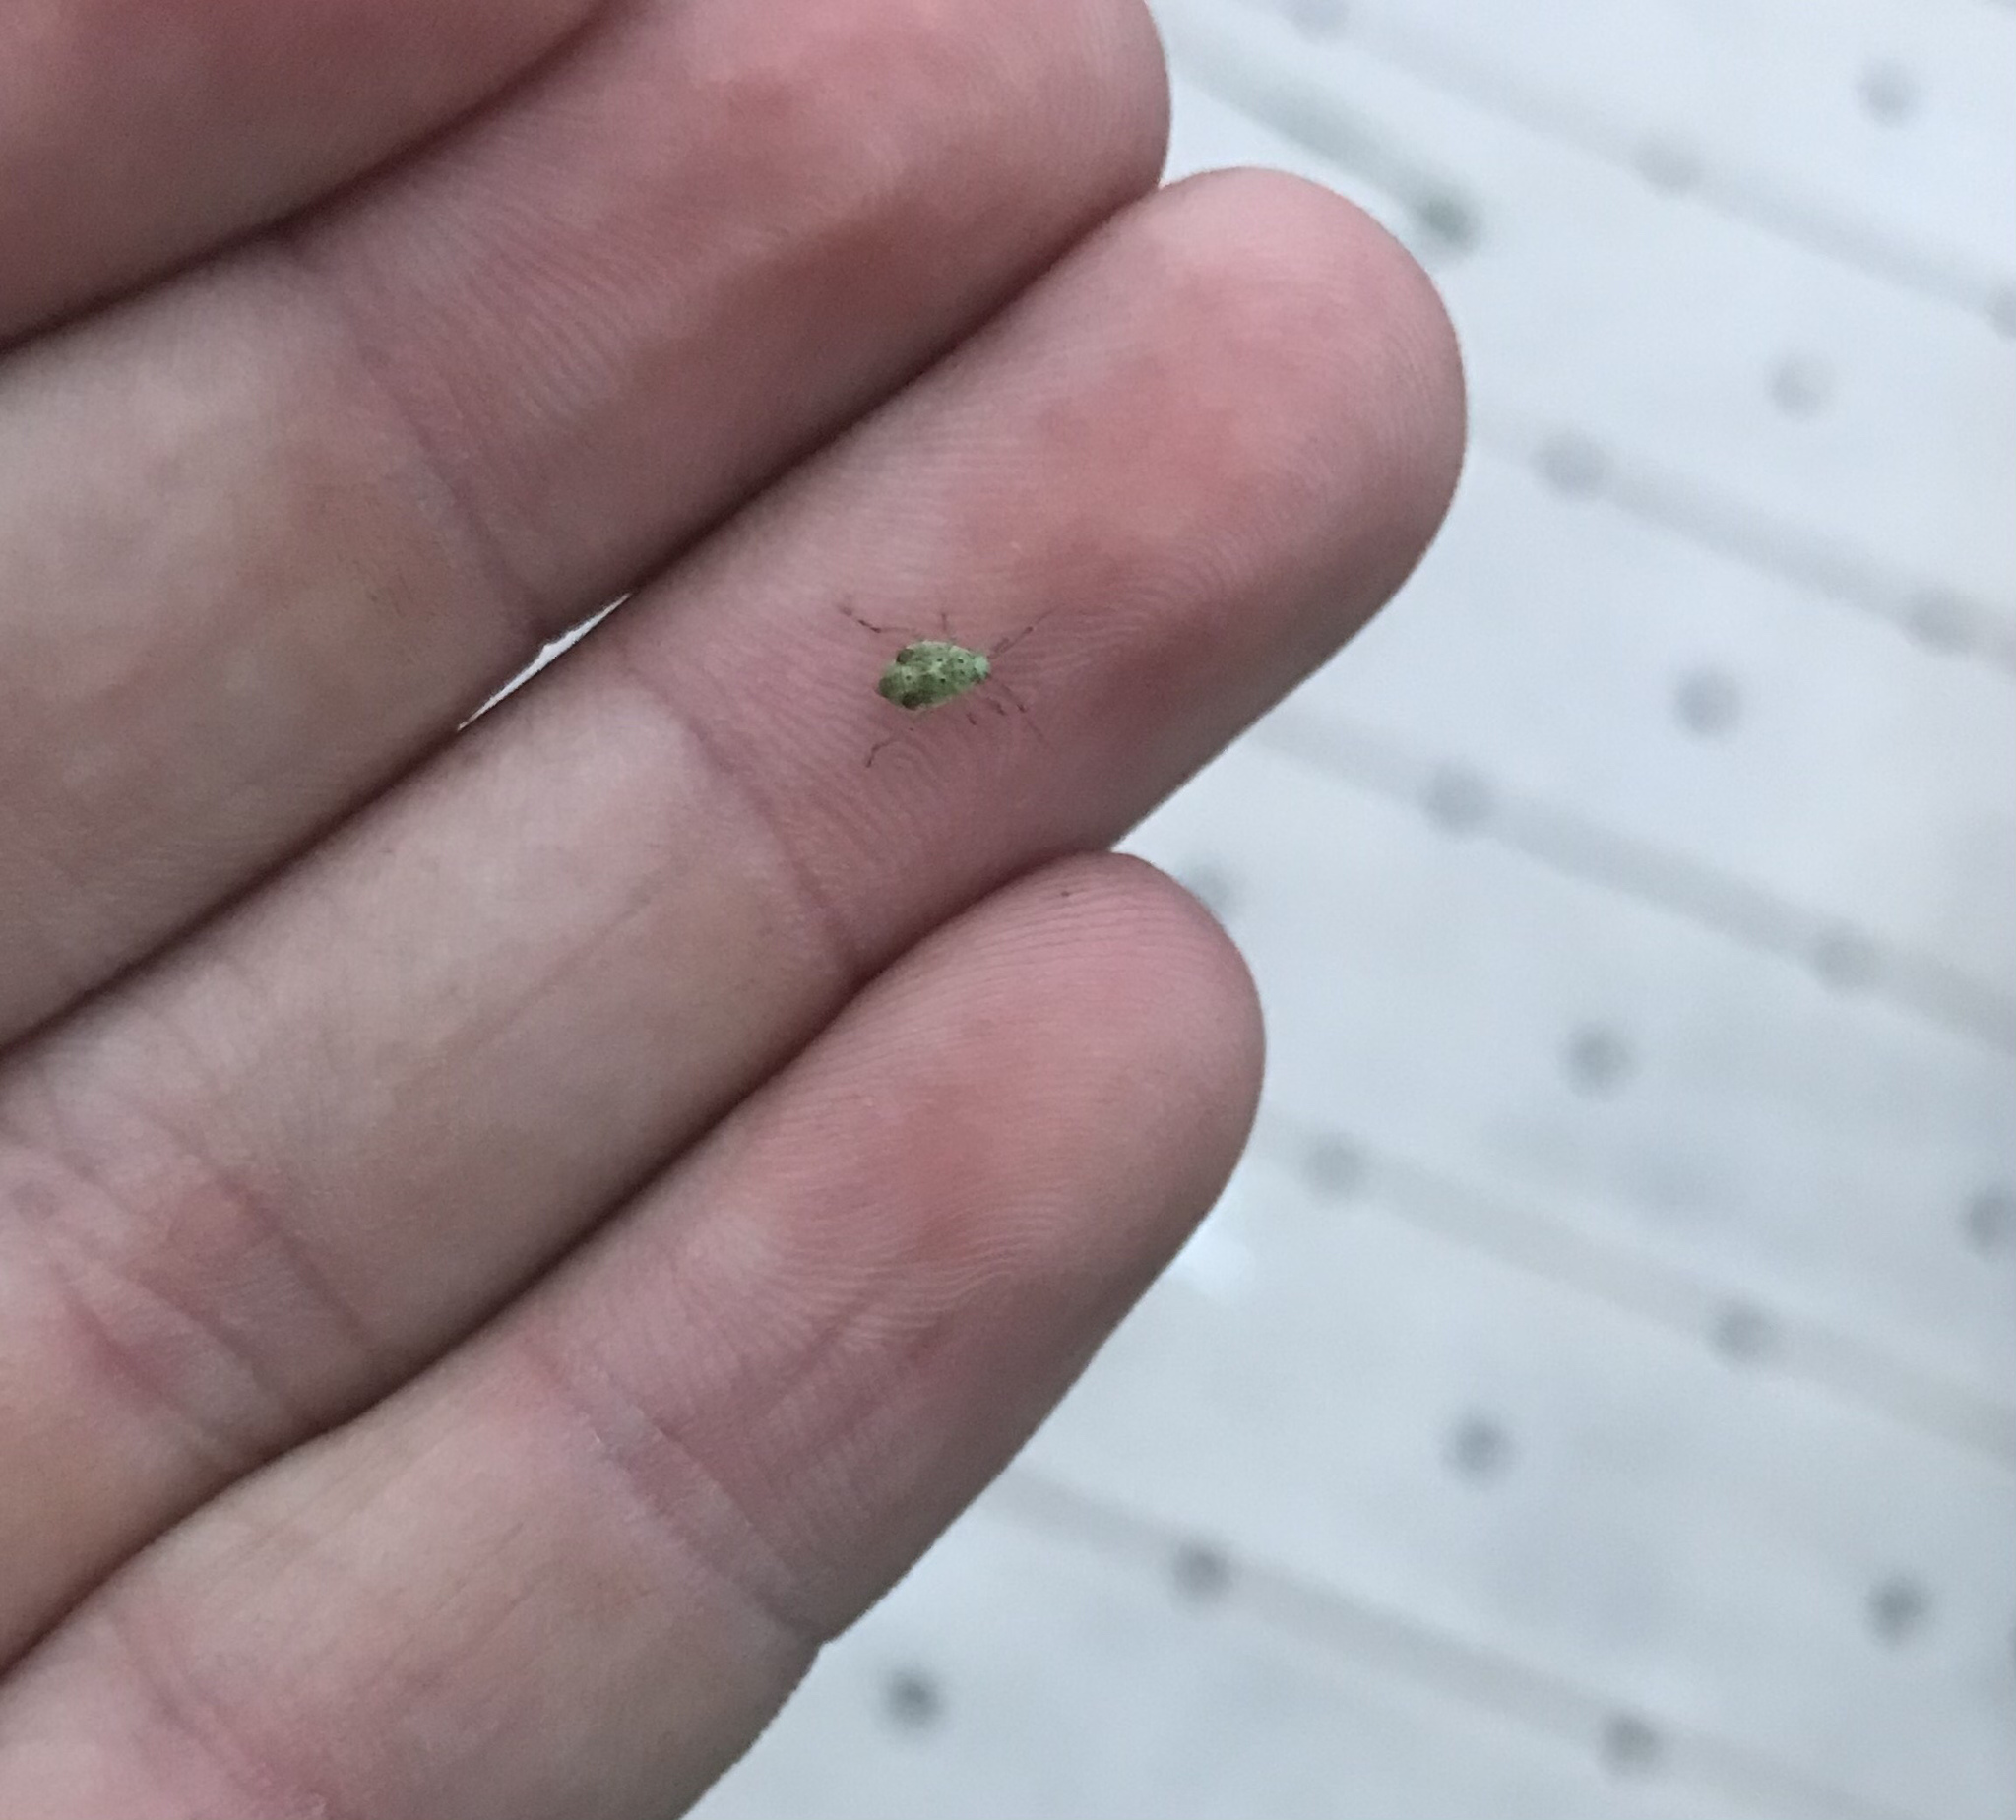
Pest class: lygus_bug